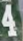
Number: 4